Mary, Queen of Scots

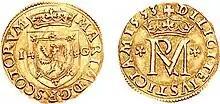
Gold coin (22 Shillings) of 1553: obverse, coat of arms of Scotland; reverse, royal monogram

Henry VIII of England took the opportunity of the regency to propose marriage between Mary and his own son and heir, Edward, hoping for a union of Scotland and England. On 1 July 1543, when Mary was six months old, the Treaty of Greenwich was signed, which promised that, at the age of ten, Mary would marry Edward and move to England, where Henry could oversee her upbringing. The treaty provided that the two countries would remain legally separate and, if the couple failed to have children, the temporary union would dissolve. Cardinal Beaton rose to power again and began to push a pro-Catholic pro-French agenda, angering Henry, who wanted to break the Scottish alliance with France.